Illinois and Michigan Canal

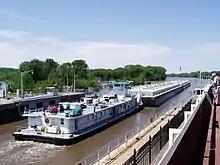
New lock and dam structures that replaced the historic Illinois and Michigan Canal

The lake, however, was also the source of drinking water. During a tremendous storm in 1885, the rainfall washed refuse from the river, especially from the highly polluted Bubbly Creek, far out into the lake (the city water intakes are located offshore). Although no epidemics occurred, the Chicago Sanitary District (now The Metropolitan Water Reclamation District) was created by the Illinois legislature in 1889 in response to this close call.